Academic Spring

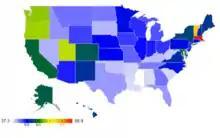
A normalized heatmap of per-capita signatures to the Access2Research petition by U.S. state. Highest support from Massachusetts (red), lowest from Mississippi (white).

In May 2012, a group of open-access activists formed the Access2Research initiative that went on to launch a petition to the White House to "require free access over the Internet to journal articles arising from taxpayer-funded research". The petition was signed by over 25,000 people within two weeks, which entitled it to an official response from the White House.